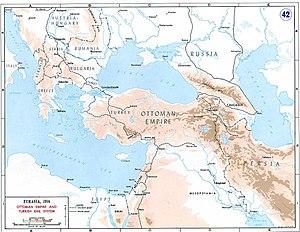
Pendant la période du déclin de l'Empire ottoman, le gouvernement des sultans mène, à partir de 1826, une série de réformes pour renforcer et moderniser l'armée ottomane afin de faire face aux révoltes intérieures et aux ambitions des puissances étrangères. Les réformes des Tanzimat établissent une armée permanente basée sur la conscription mais ne peuvent empêcher une série de défaites dans les guerres russo-turques et les guerres balkaniques. Allié de l'Allemagne pendant la Première guerre mondiale en Orient, il est entraîné dans sa défaite en 1918. Le refus de la capitulation entraîne la constitution d'une nouvelle armée nationale, autour de Mustafa Kemal, qui sort victorieuse de la guerre d'indépendance turque en 1922.
Durant les trois premiers mois du conflit, l'Empire ottoman reste dans une prudente expectative malgré les traités d'alliance qui le lient à l'Empire allemand. Dans un second temps, la « Sublime Porte » prend position en faveur des Empires centraux et entre en guerre à leurs côtés en octobre 1914.